Jagdtiger

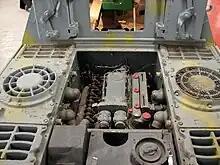
Rear deck and engine bay of Jagdtiger 305004 in The Tank Museum, Bovington. The two circular grilled apertures at left and right are for the radiator cooling fans.

The was a logical extension of the creation of designs from tank designs, such as the or the from the Panzer IV and Panther tanks respectively, with a fully armored and enclosed casemate-style fighting compartment. The used a boxy superstructure, with its sides integral with the hull sides, on top of a lengthened Tiger II chassis. Unlike the , the 's casemate design did not extend its glacis plate upwards in one piece to the full height of the casemate's "roof" – it used a separate forward plate to form its casemate structure atop the hull roof, and mount its anti-tank gun. The resulting vehicle featured very heavy armor. It had armor on the front of the casemate and on the glacis plate. The main gun mount had a limited traverse of only 10 degrees; the entire vehicle had to be turned to aim outside that narrow field of fire.